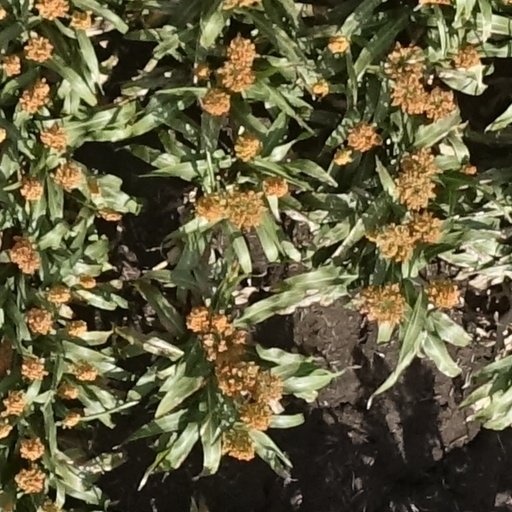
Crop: sorghum